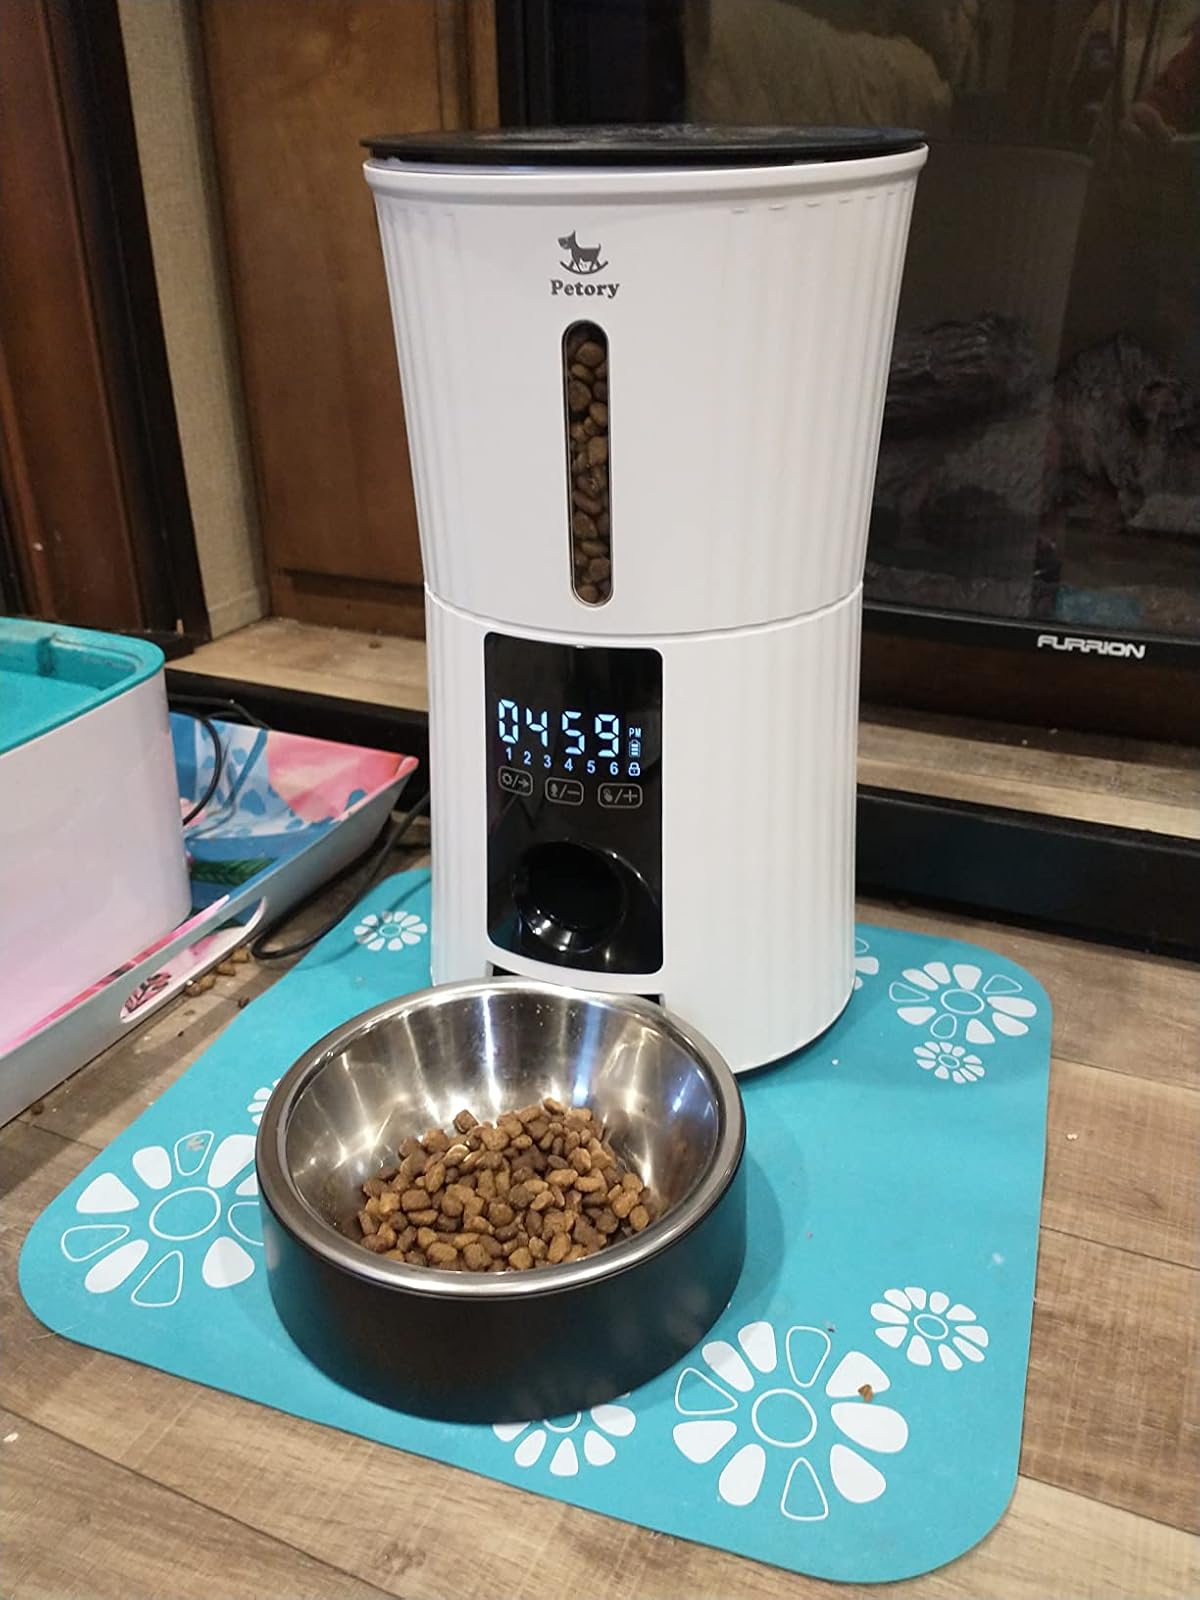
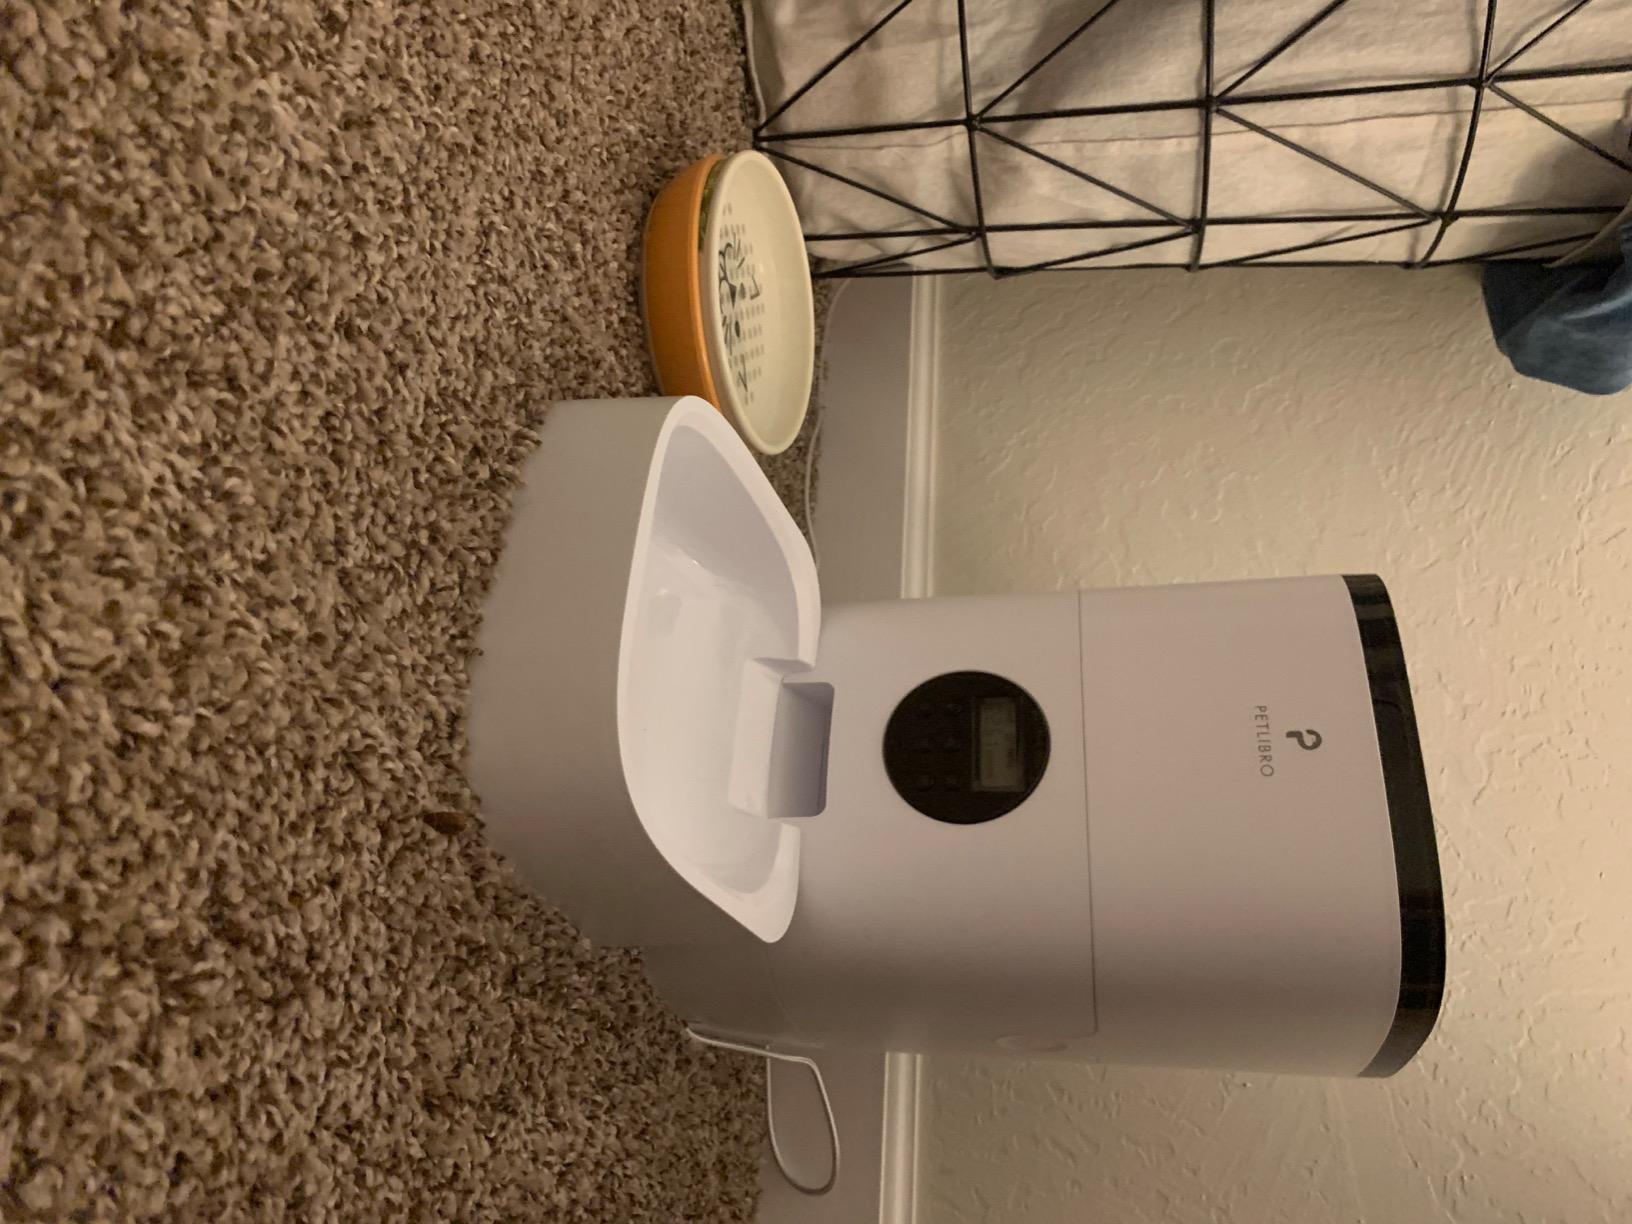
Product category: items_feeder
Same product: no